Soham

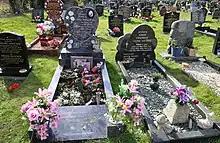
Holly Wells and Jessica Chapman's graves in Fordham Road Cemetery, Soham

William Case Morris (1864–1932) was born in Soham on 16 February 1864. He and his father left the town in search of a new life in 1872 after the death of his mother in 1868, finally settling in Argentina in 1874. Morris was horrified by the poverty of the street children, which led him to found several children's homes in Buenos Aires. Morris returned to Soham shortly before his death on 15 September 1932, and was buried in the Fordham Road cemetery. He is commemorated with a statue in Palermo, Buenos Aires as well as railway stations, football stadia and a town, William C. Morris, Buenos Aires, named after him. His legacy lives on with the Biblioteca Popular William C. Morris and 'Hogar el Alba' children's homes located in Buenos Aires which help impoverished children.